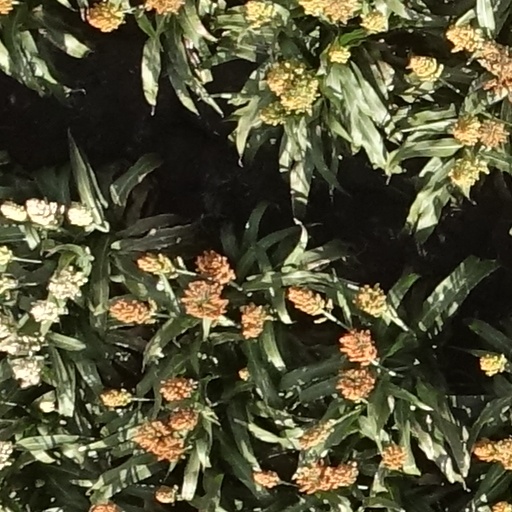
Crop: sorghum